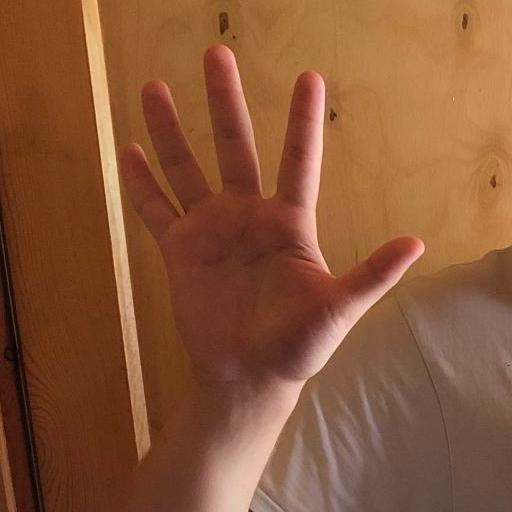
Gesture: palm